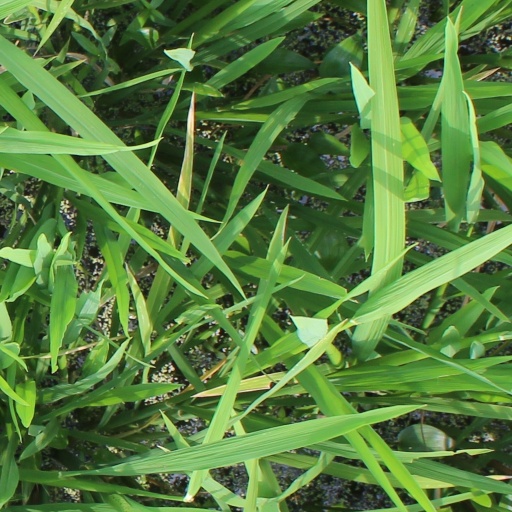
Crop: rice